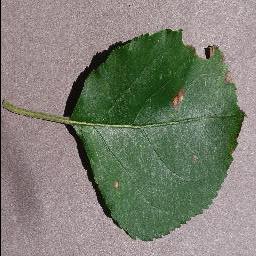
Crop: apple
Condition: black_rot